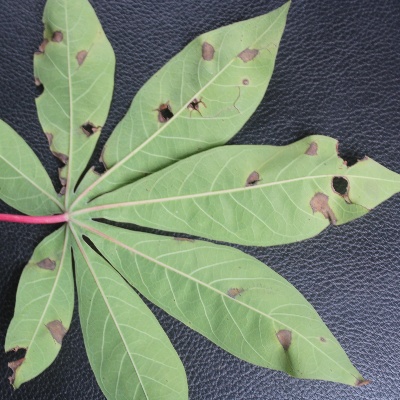
Crop: Cassava
Condition: brown spot